Marconi House

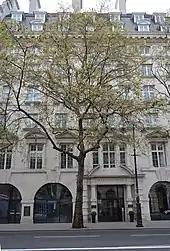
Marconi House in 2016

Marconi House is a Grade II listed building at 335 Strand (at its junction with Aldwych) in London.